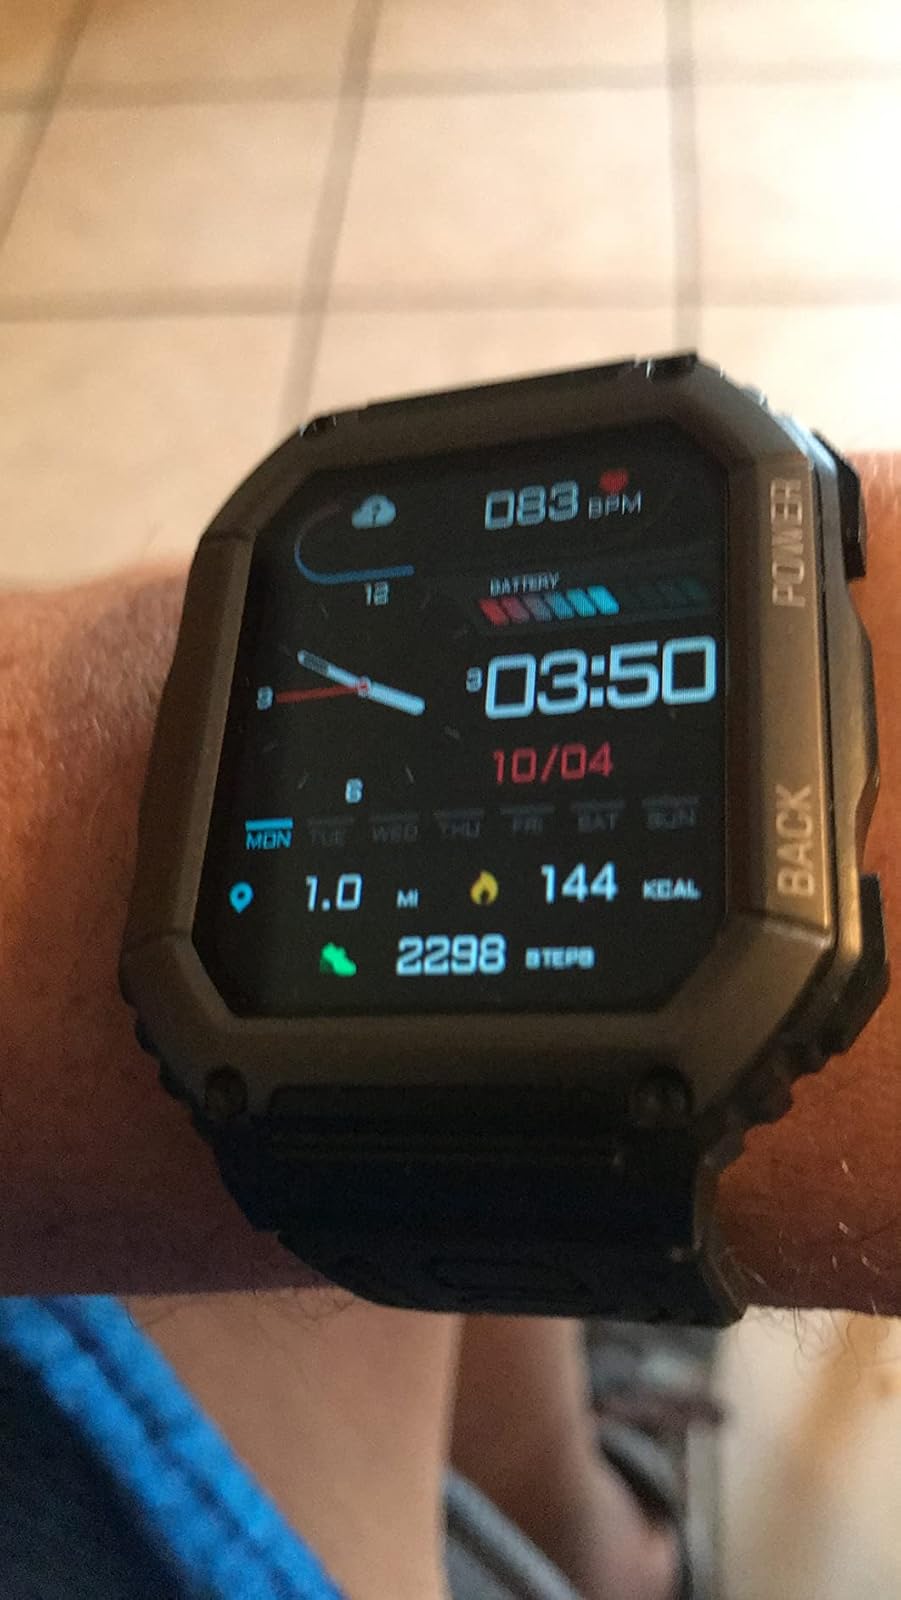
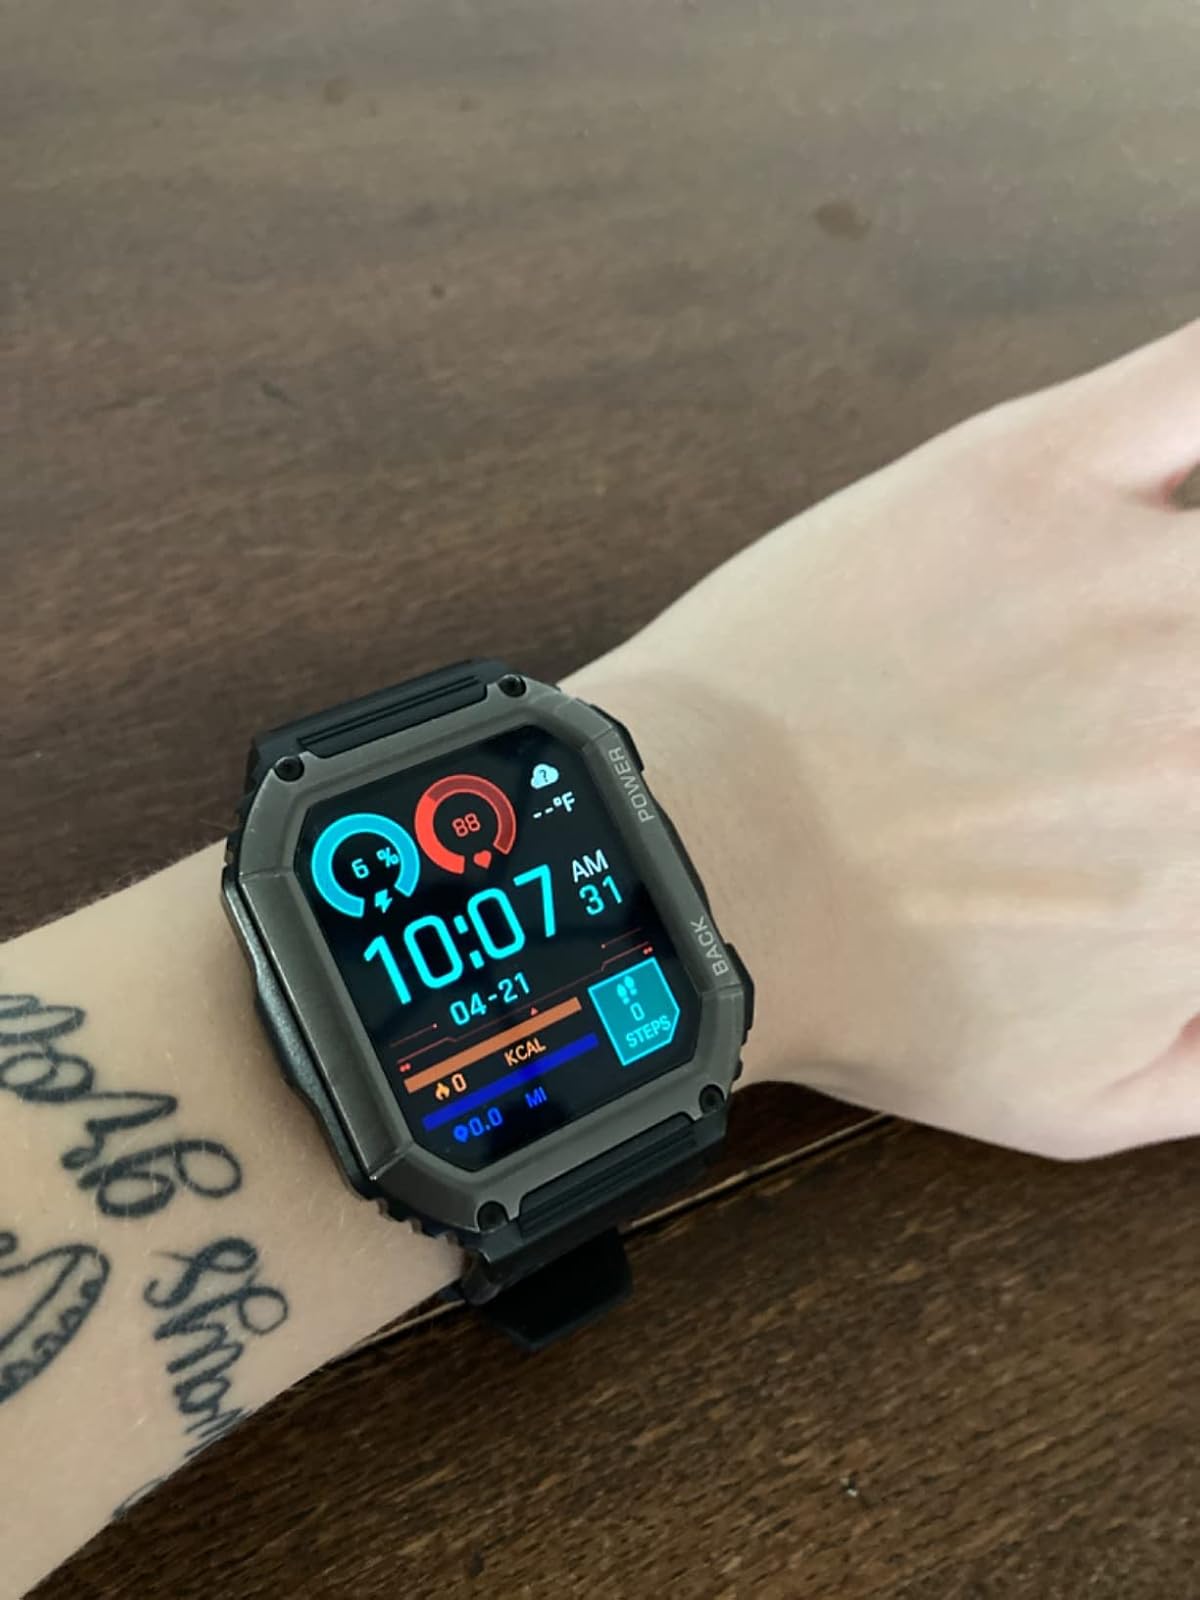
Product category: smartwatch
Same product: yes